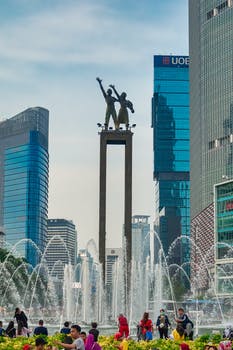
Label: No Watermark